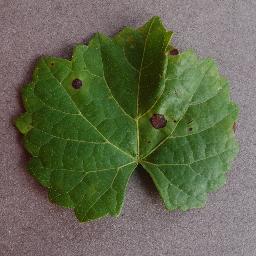
Label: Grape___Black_rot